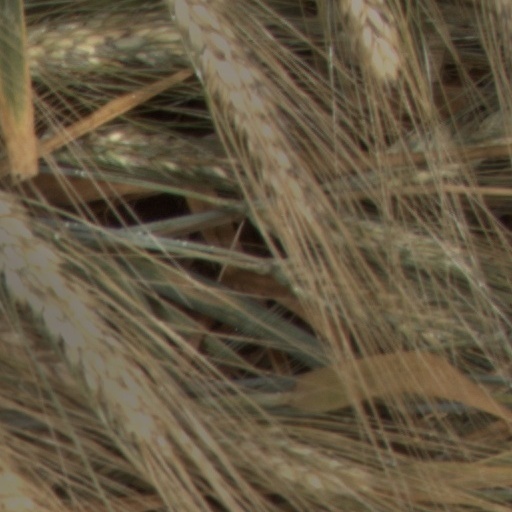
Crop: wheat